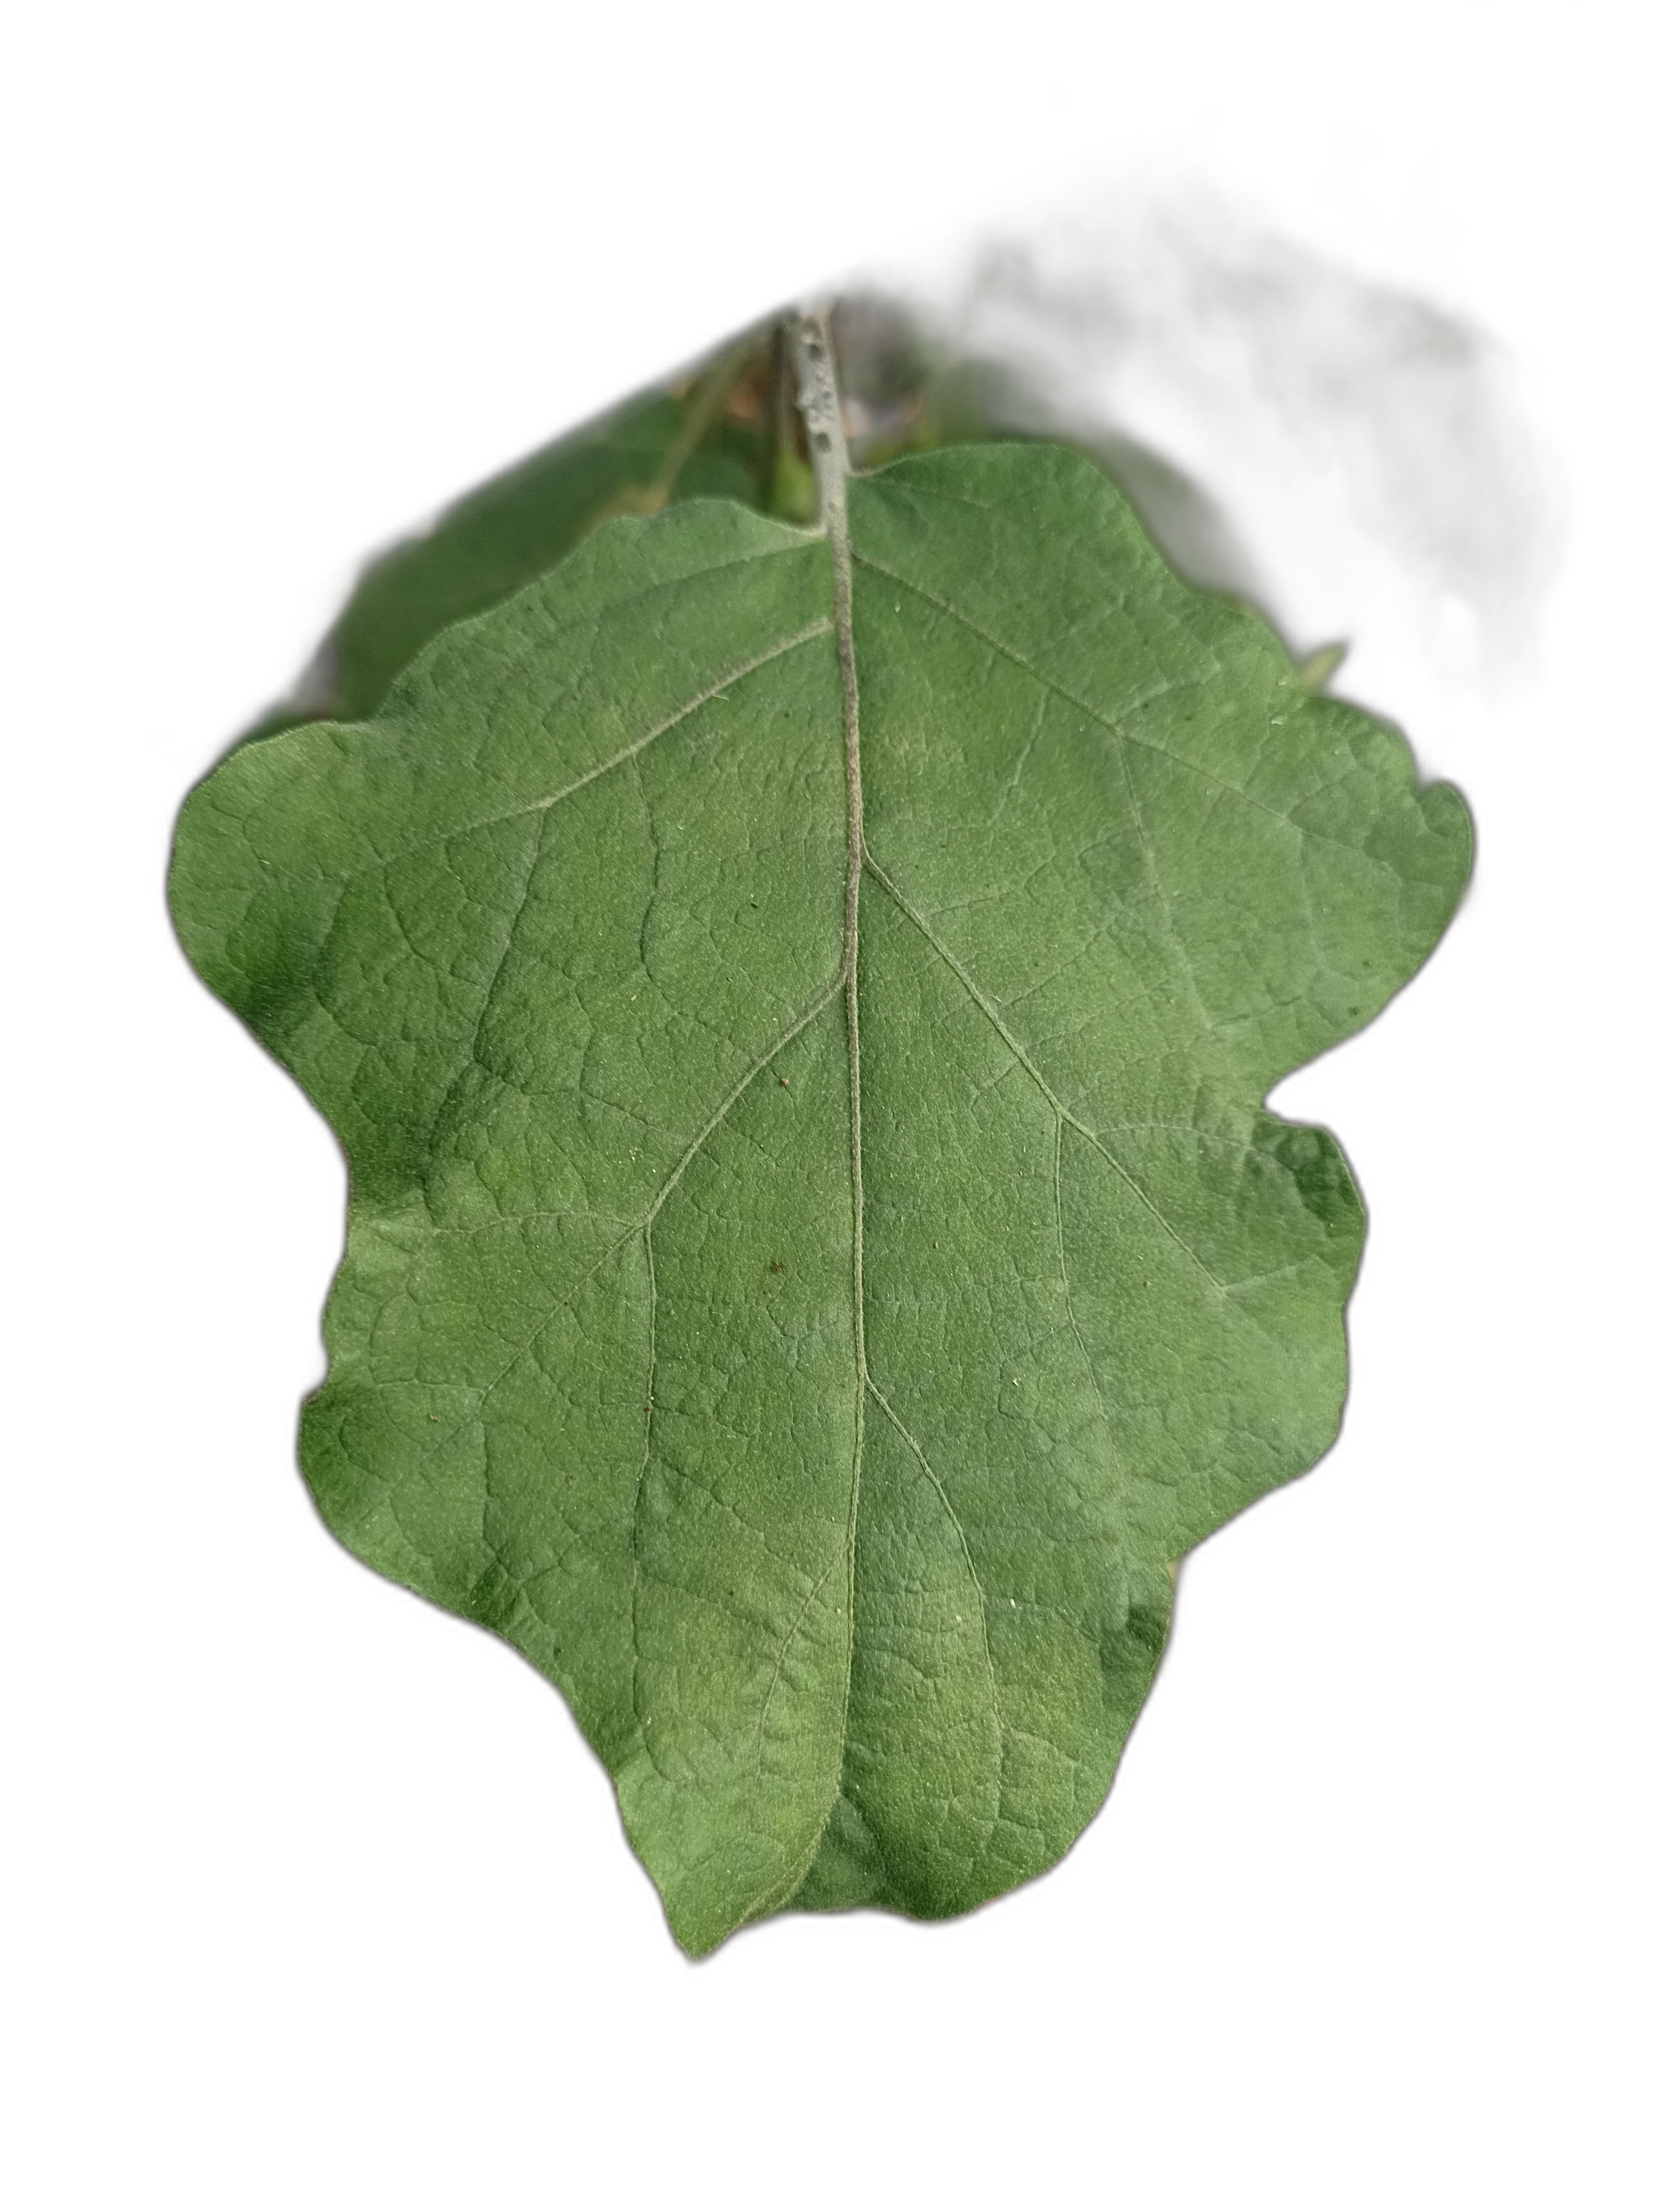
Label: Healthy Leaf